Idriss I Dam

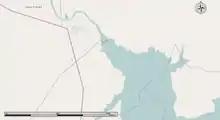
Map of the dam, located at the upper left.

The Idriss I Dam, also known as the Idriss the First Dam, is a gravity dam on the Inaouen River, a tributary of the Sebou River. The dam is situated in the Gharb Basin and is located northeast of Fes in Taza and Taounate Province, Morocco. The dam serves to provide irrigation water for of land and its power plant generates 66 GWh of electricity annually. It is named after Idriss I. It has faced criticism since it failed to deliver irrigation to the projected number of acres and it has also denied water use to historical downstream agricultural and residential users.